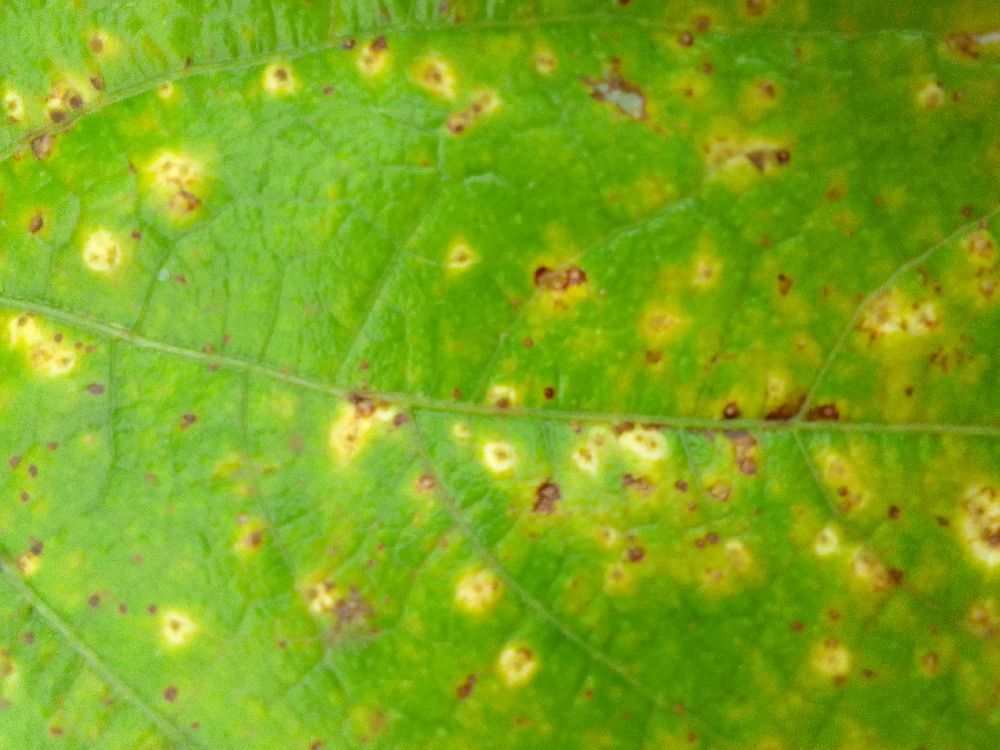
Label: anthracnose